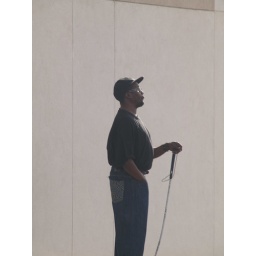
Houston Texas A blind guy standing in front of a bank building 2010